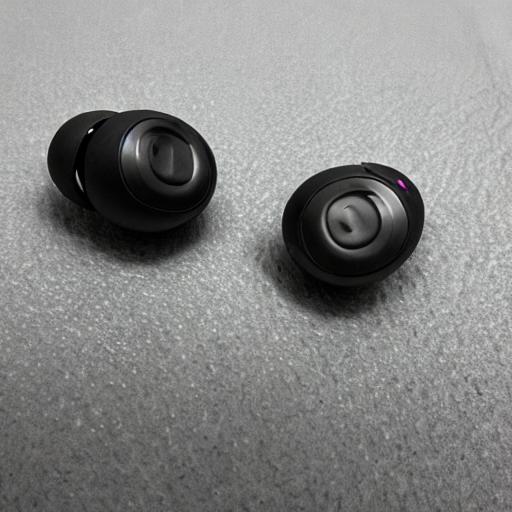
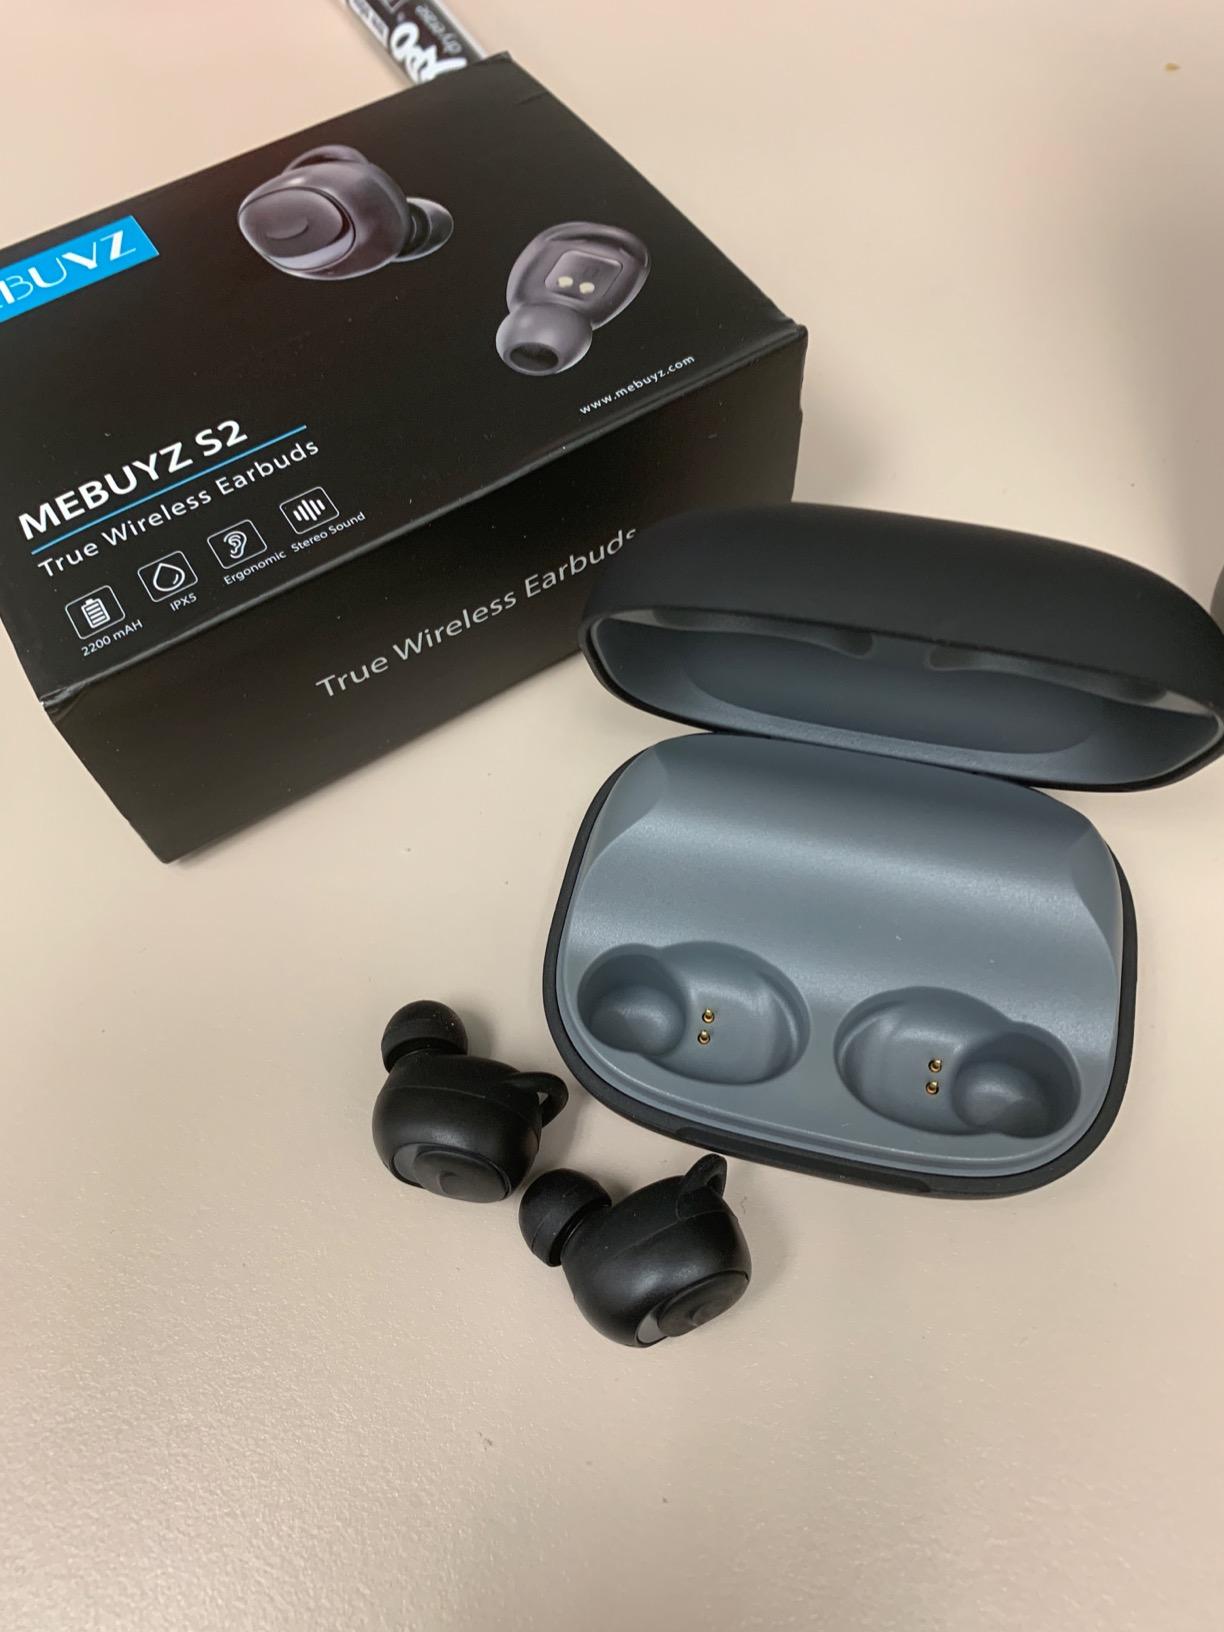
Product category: earbuds
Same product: no